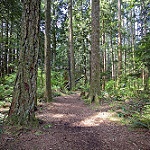
Scene: Outdoor